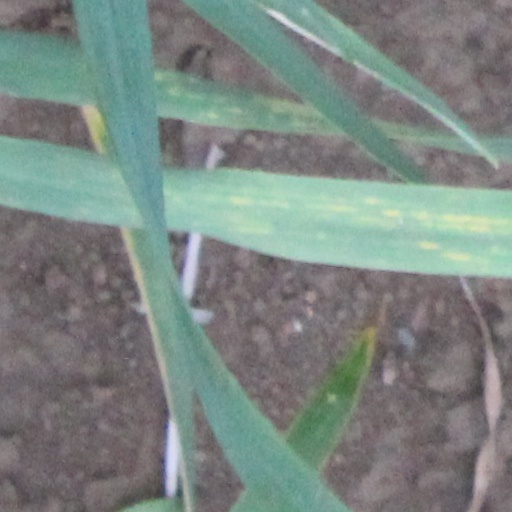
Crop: wheat